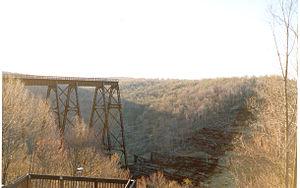
Liste des parcs d'État de la Pennsylvanie aux États-Unis d'Amérique par ordre alphabétique. Ils sont gérés par le Pennsylvania Bureau of State Parks et le Pennsylvania Historical and Museum Commission.